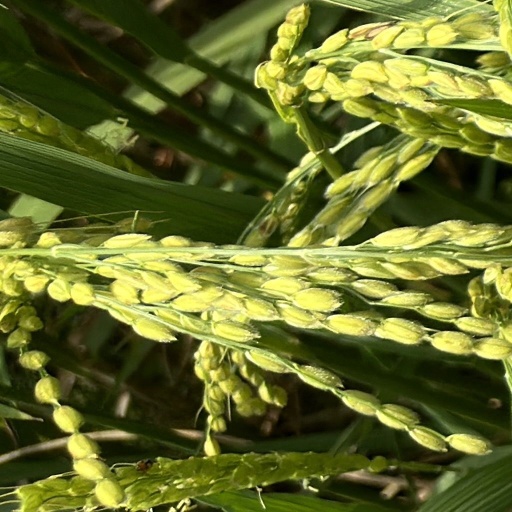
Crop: rice